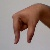
The image shows a hand gesture representing the letter 'Q' in Indian Sign Language.